Tarmo Koivisto

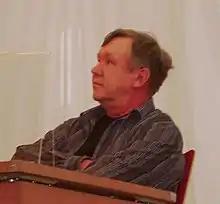
Tarmo Koivisto (2008)

Tarmo Koivisto (born 3 July 1948 in Orivesi) is a Finnish comics artist and writer, cartoonist, and graphic artist.